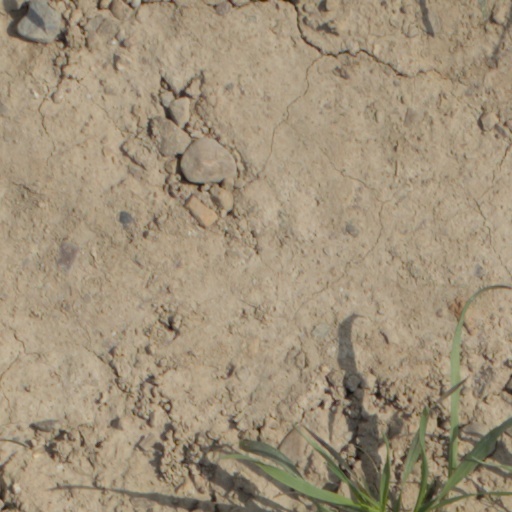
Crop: wheat